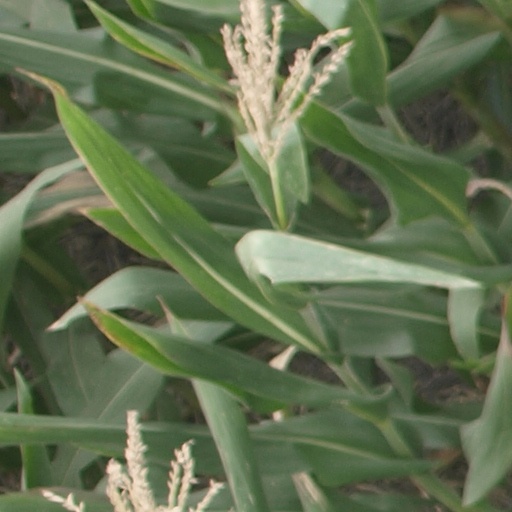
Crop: maize; corn